Sir Humphrey Weld

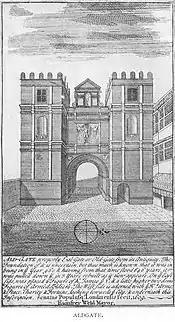
Aldgate as reconstructed in Weld's mayoralty

Sir Humphrey Weld (died 29 November 1610) was an English merchant who was Lord Mayor of London in 1608.